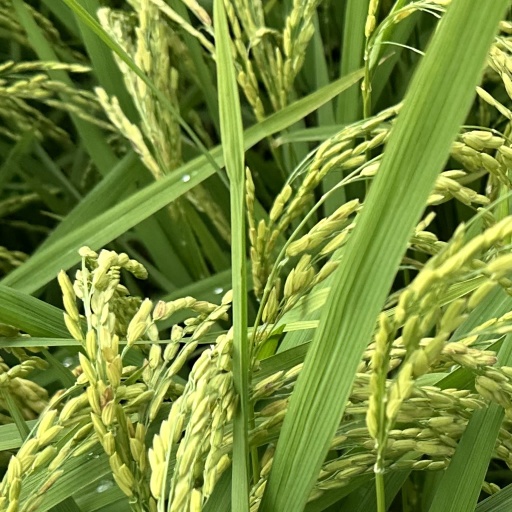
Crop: rice